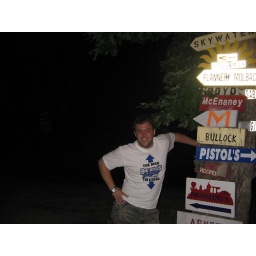
This is me by a crazy sign on the way back from a bar at Lake of the Ozarks.